Daniela Di Toro

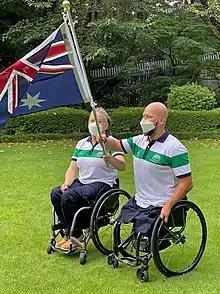
Team co-captains Daniela di Toro and Ryley Batt at the announcement that they would jointly carry the Australian flag in the opening ceremony at the Tokyo Paralympics

In 1999, Di Toro was named the Australian Paralympian of the Year. In 2000, she received an Australian Sports Medal, and in 2001, she was named the Young Victorian of the Year. In 2010, she was nominated as the Most Outstanding athlete with a disability by Tennis Australia. She was appointed team captain with Kurt Fearnley for the Australian Team at the 2016 Rio Paralympics. In November 2019, Batt with Daniela di Toro was named co-captain of the Australian Team at the 2020 Tokyo Paralympics. On 23 August 2021, di Toro and Batt were announced as the flagbearers for the Australian team for the Tokyo 2020 Paralympics opening ceremony. In 2022, she was awarded Paralympics Australia President’s Award.